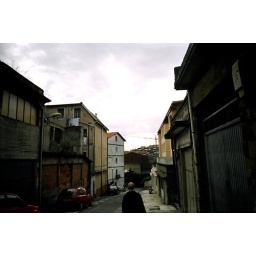
the sky is beautiful from up the hill in San Sebastian